Irreligion in the United Kingdom

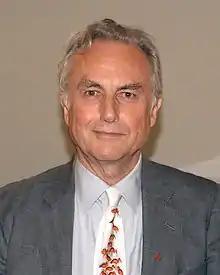
Richard Dawkins has been a significant figure in irreligion since the 1970s

The 1960s were a significant time for irreligion, as the Ethical Union rebranded as the British Humanist Association, which went on to co-found the International Humanist and Ethical Union and create a symbol for humanism, the Happy Human. Broadcasters such as Margaret K. Knight sensationalised Britain with open advocacy of non-religious values and secular education. Senior figures in the British humanist movement went out to take on leading roles in institutions such as UNESCO, the World Health Organization, and the Food and Agriculture Organization.